WFAA

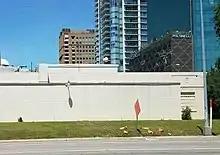
Site originally used by KBTV (later WFAA) for studios and offices, located just north of downtown Dallas (this building now houses the operations of PBS member station KERA-TV, and its sister public radio stations KERA and KKXT).

The station first signed on the air at 8 p.m. on September 17, 1949, as KBTV, with a fifteen-minute ceremony inaugurating the launch of Channel 8 as its first broadcast; KBTV broadcast for one hour that evening, with the remainder of its initial schedule consisting of its first locally produced program, the variety series "Dallas in Wonderland". Vice President Alben W. Barkley cut the ribbon to officially launch the station in front of a crowd of 5,000. Potter founded and operated the station through the Lacy-Potter TV Broadcasting Company, which he partially controlled. It was the third television station to sign on in Texas (behind WBAP-TV (channel 5, now KXAS-TV) in nearby Fort Worth, which signed on almost one year earlier on September 29, 1948; and KLEE-TV (now KPRC-TV) in Houston, which debuted on January 1, 1949), the second station in the Dallas–Fort Worth metroplex, and the first to be licensed to Dallas. The station originally operated from studio facilities located at Harry Hines Boulevard and Wolf Street, north of downtown Dallas.